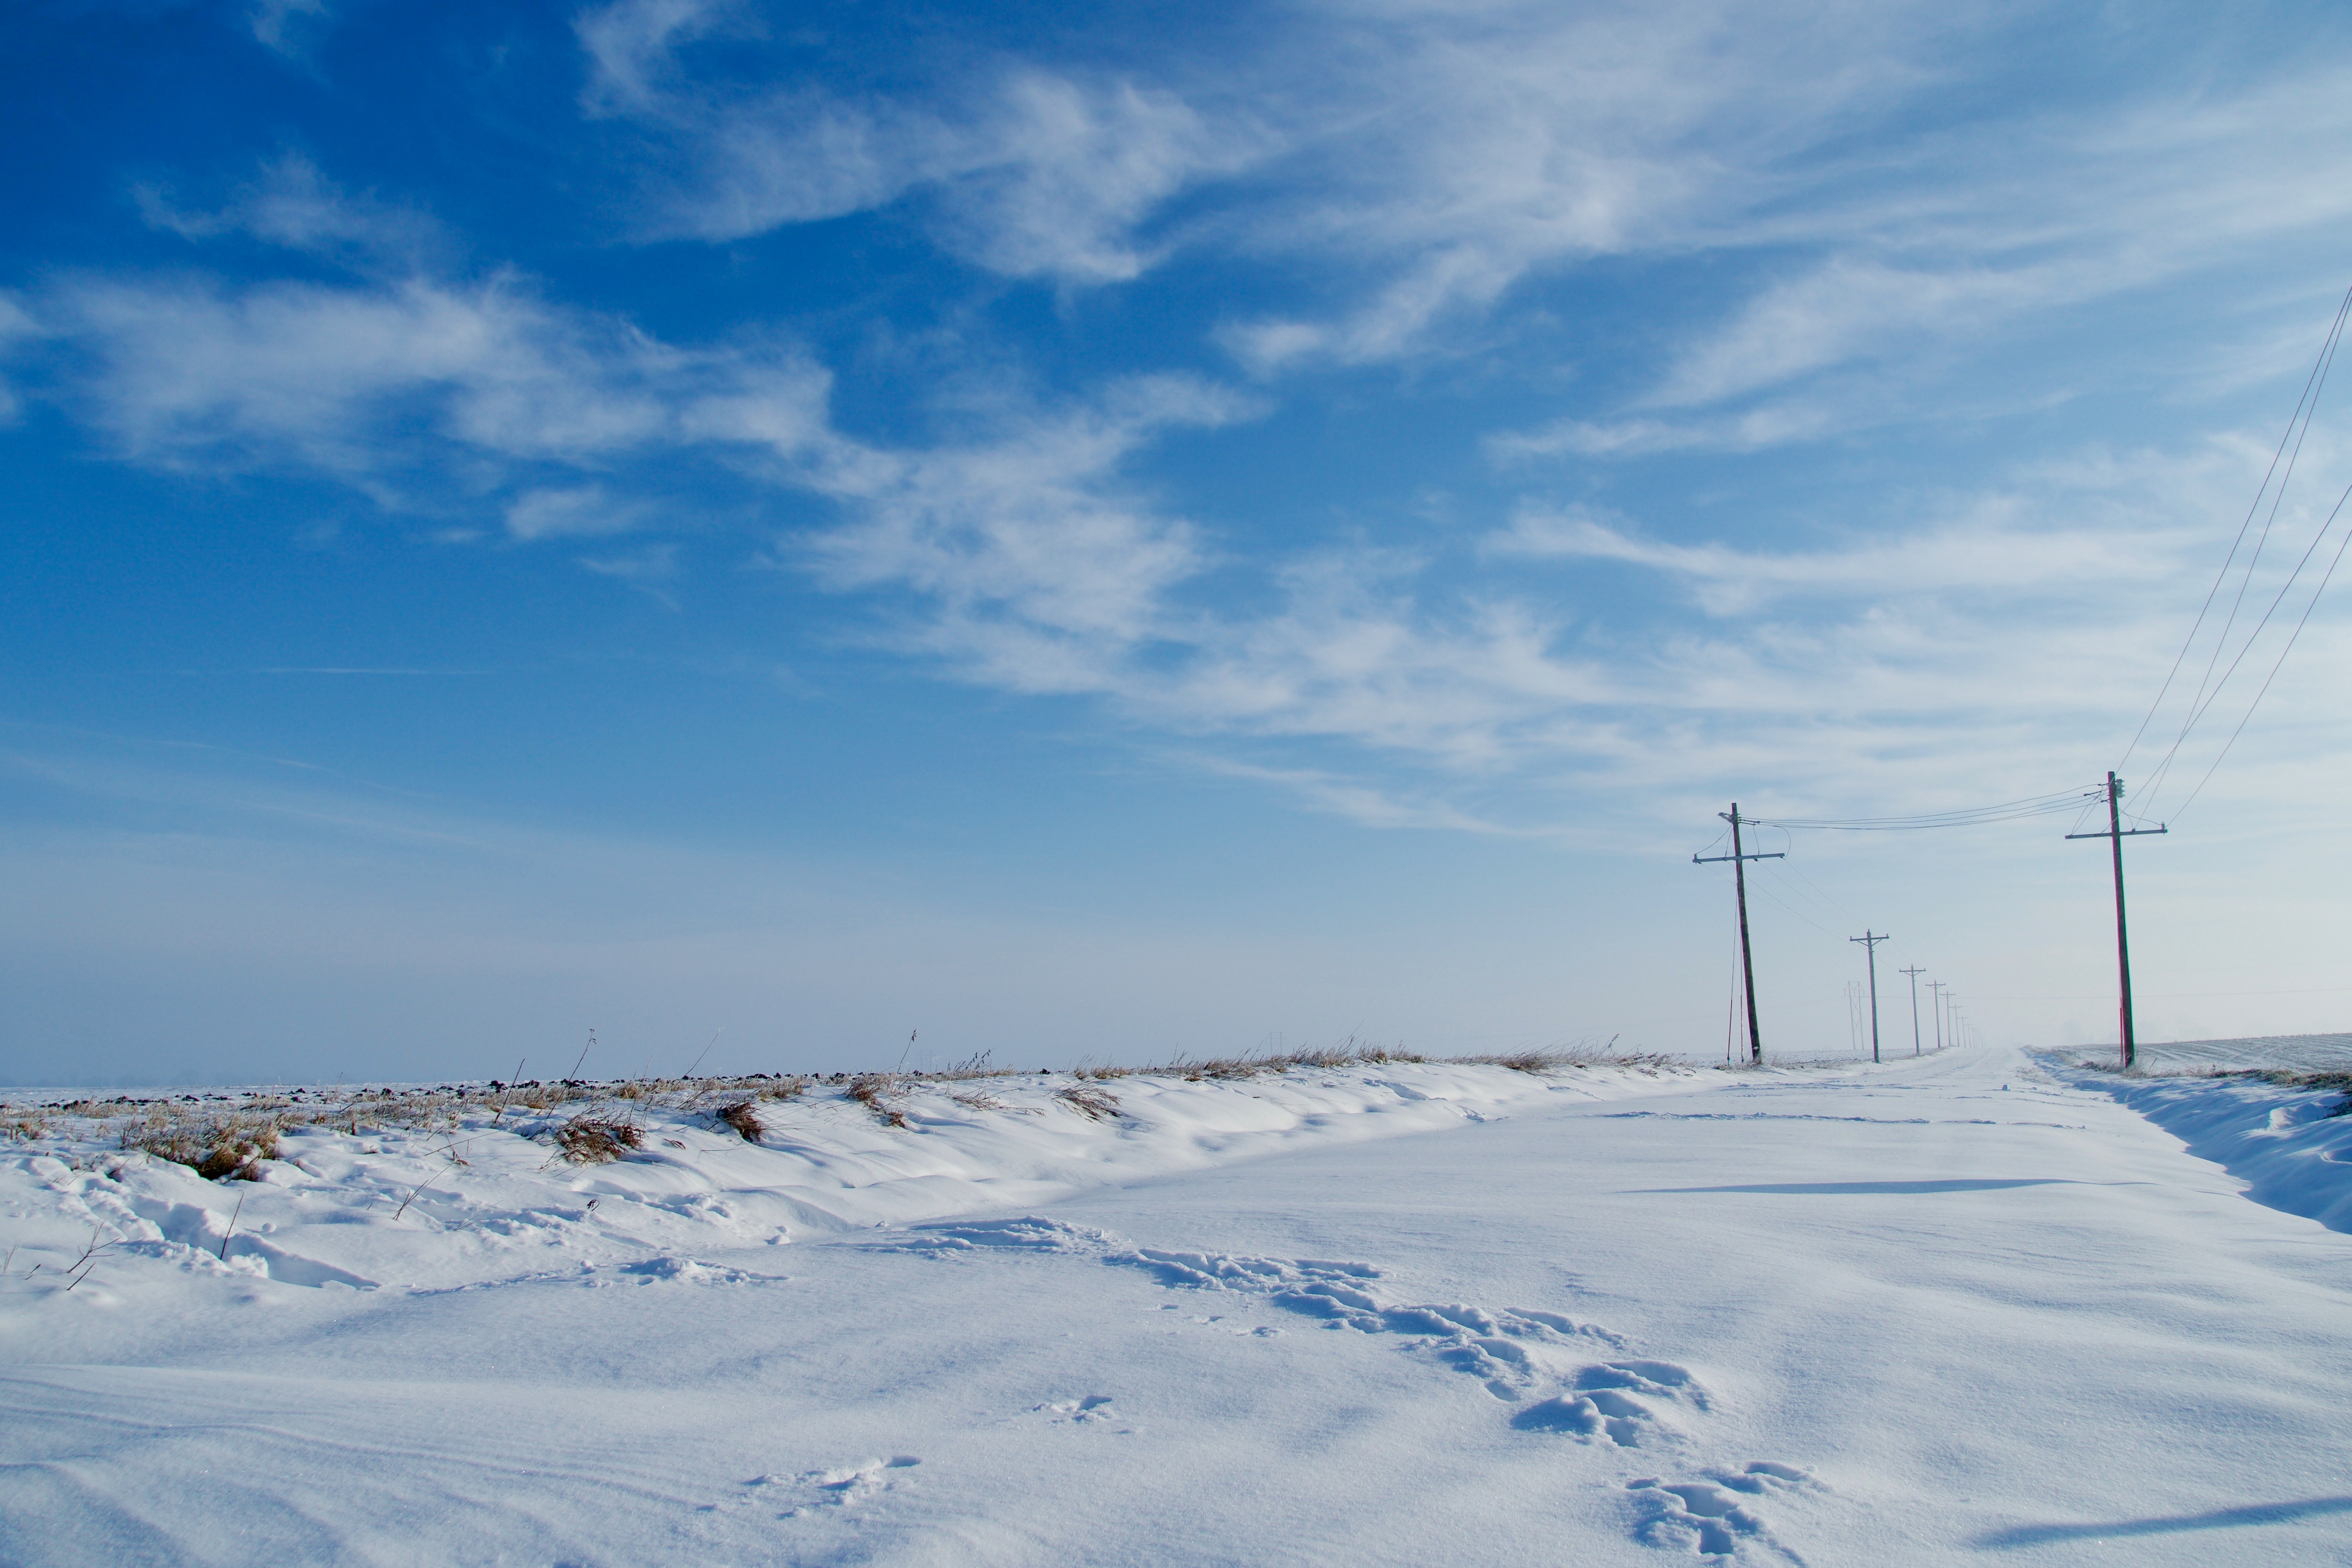
sky, blue, winter, snow, cloud, freezing, arctic, ice, wind, horizon, ocean, meteorological phenomenon, plain, cumulus, ice cap